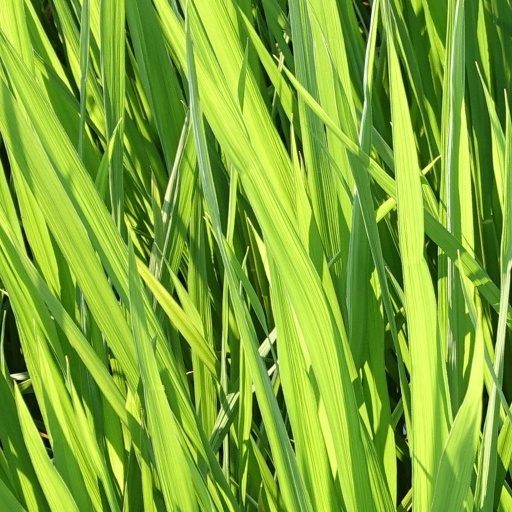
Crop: rice